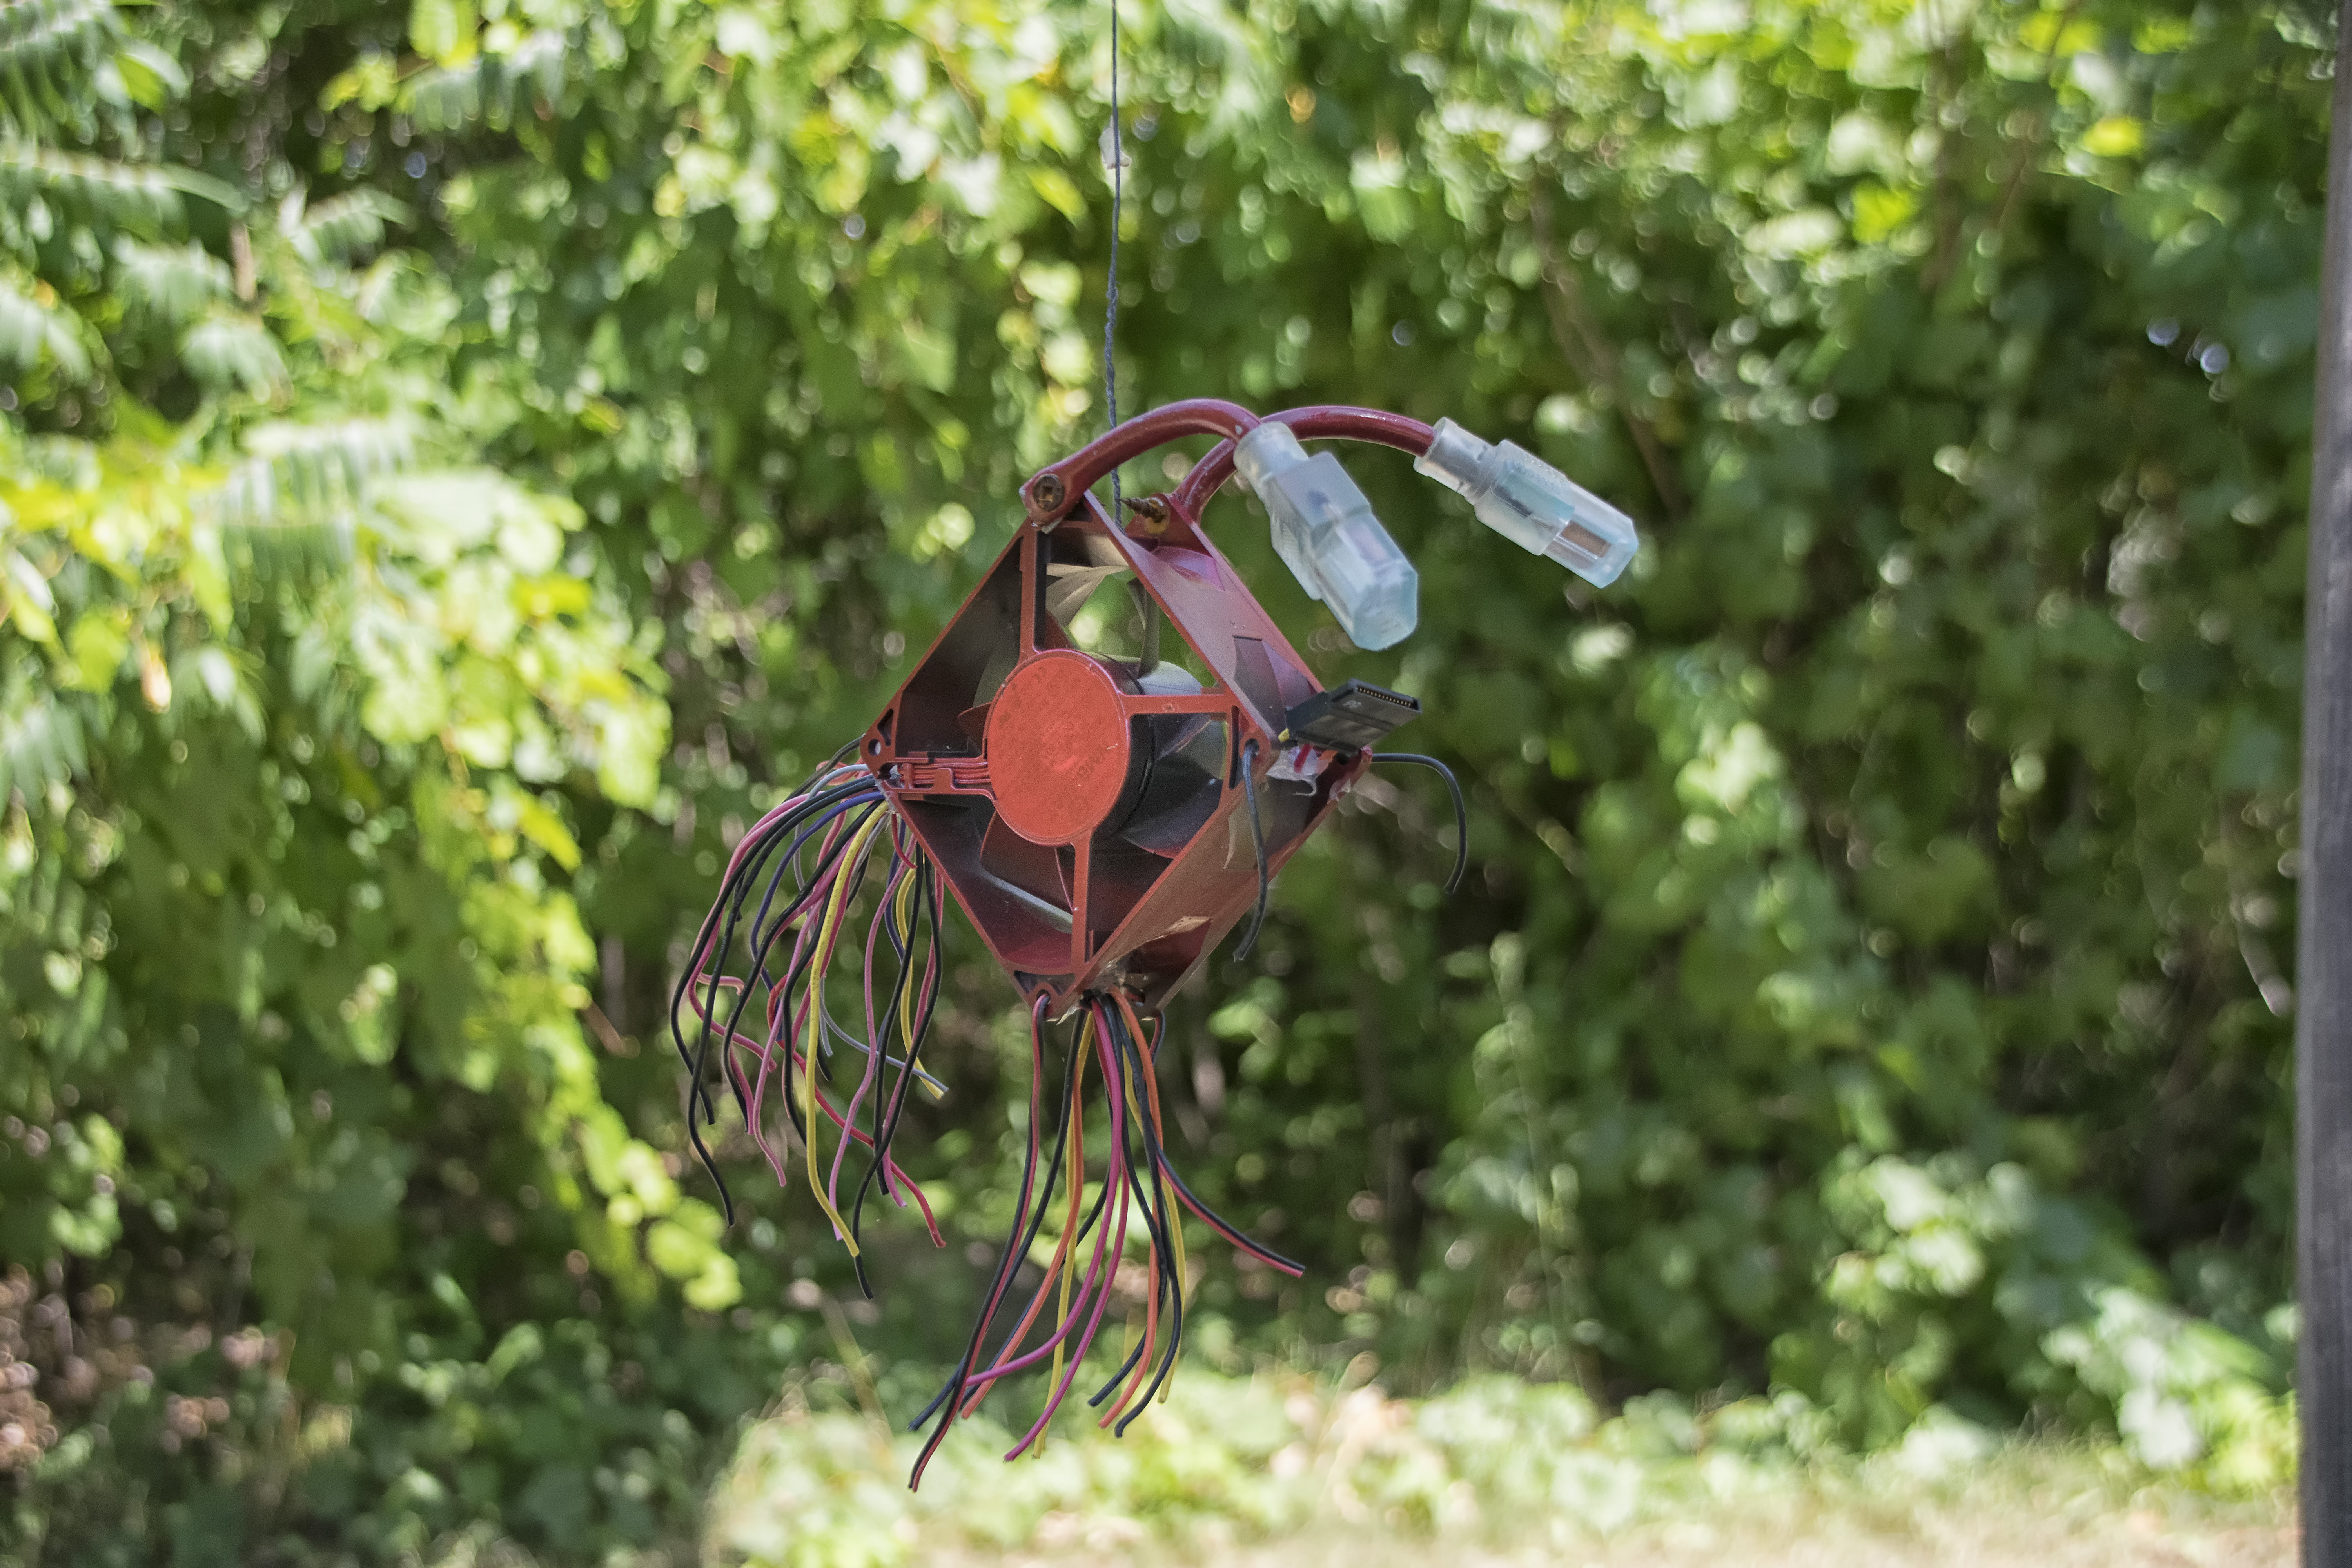
nature, bird, leaf, flower, wildlife, green, jungle, insect, autumn, botany, butterfly, garden, fauna, macaw, art, canada, shrub, quebec, sherbrooke, perching bird